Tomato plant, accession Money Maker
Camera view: tilt-top (135 deg); turntable rotation: 0 degrees
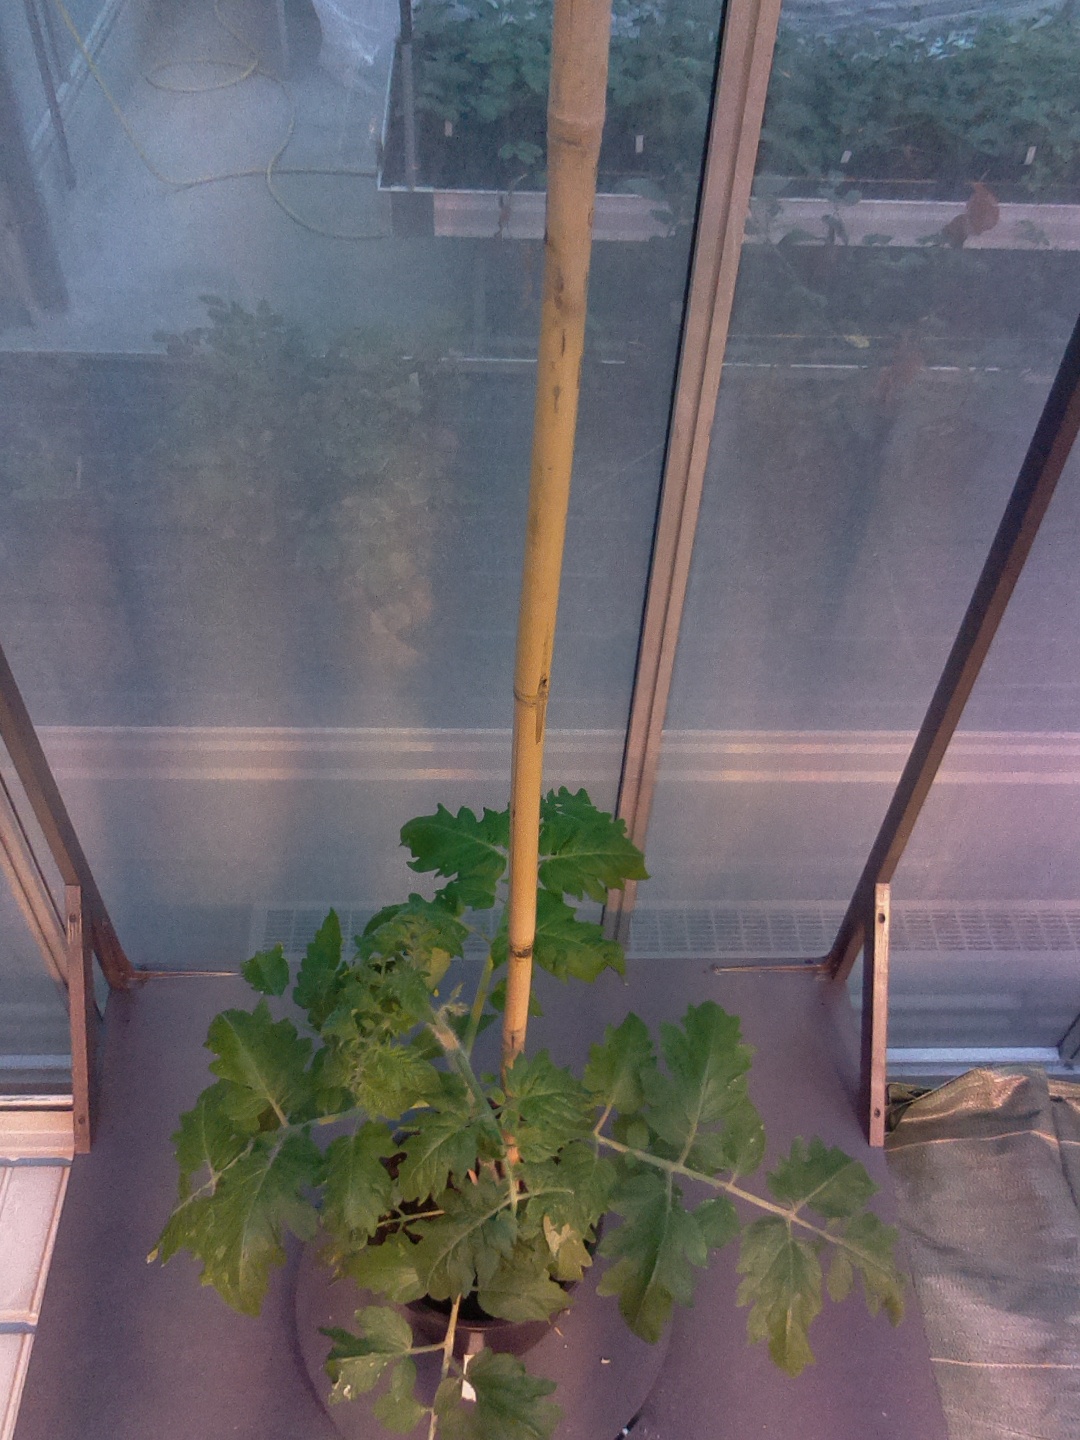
BBCH growth stage 53: 3 inflorescences visible